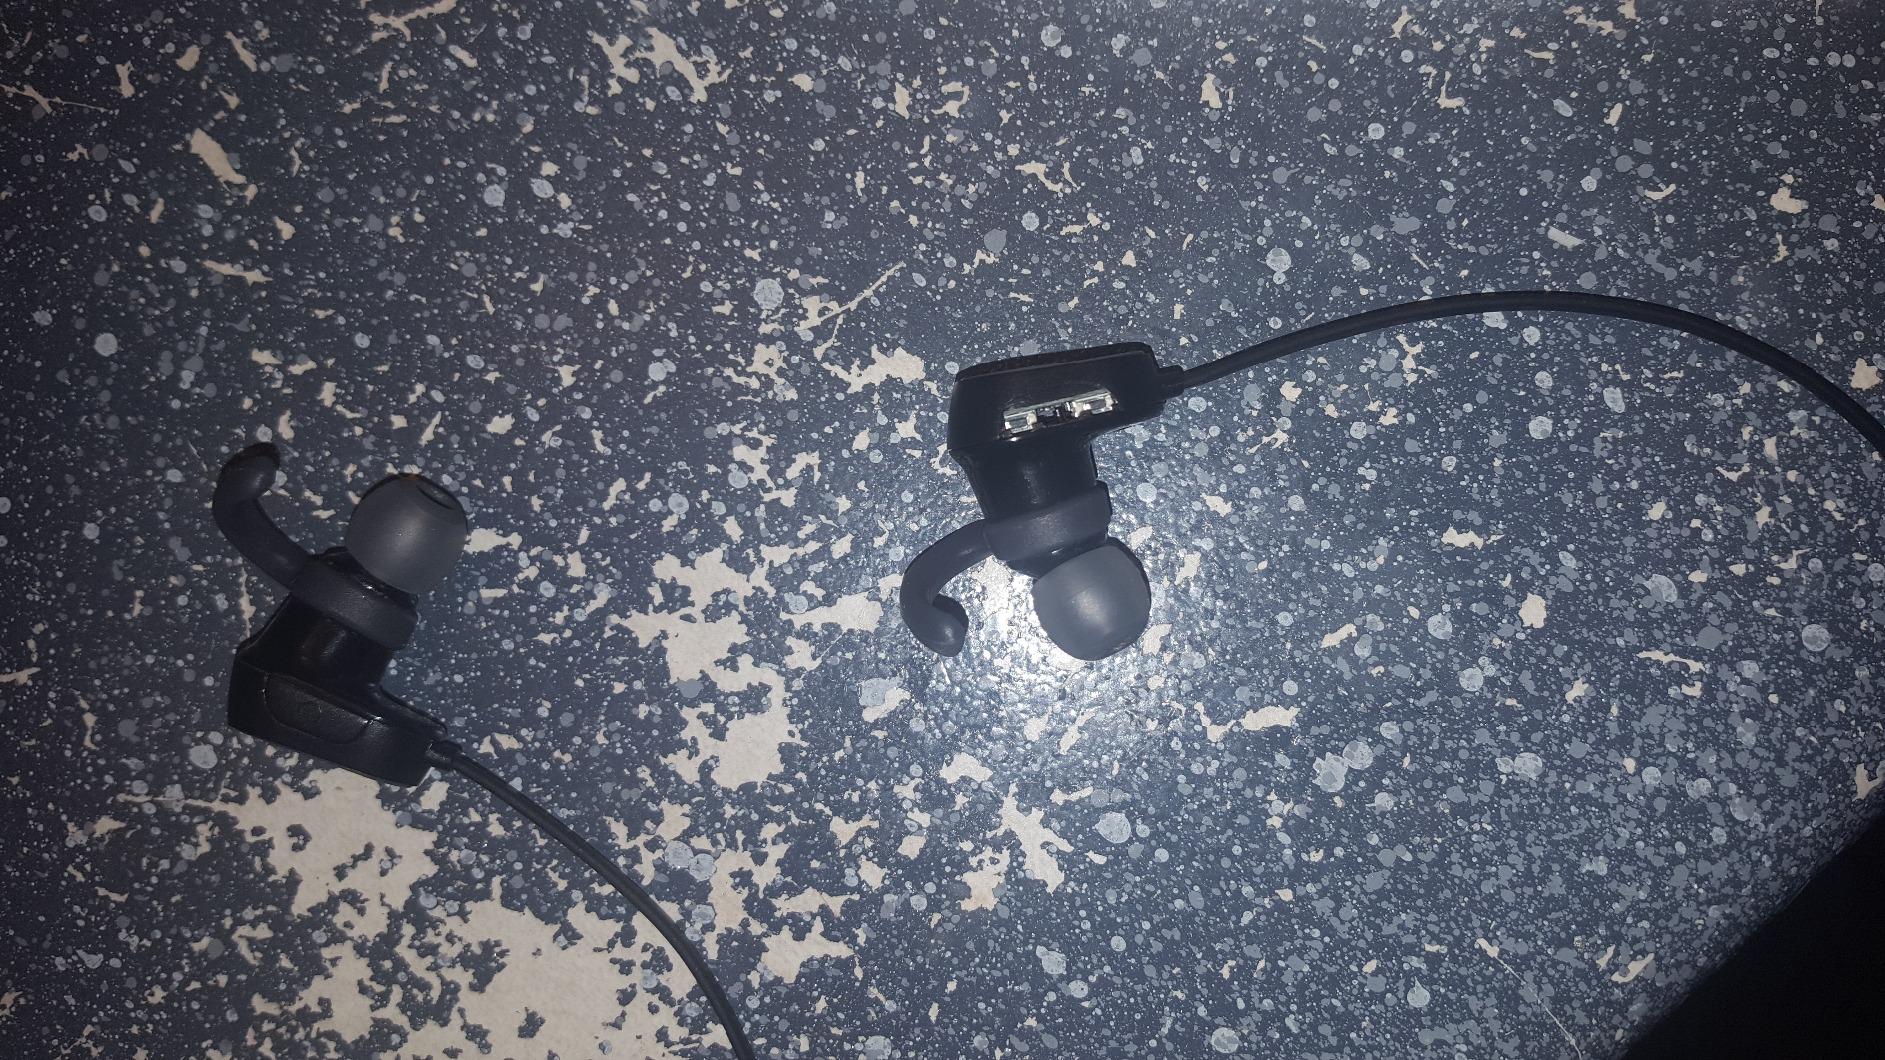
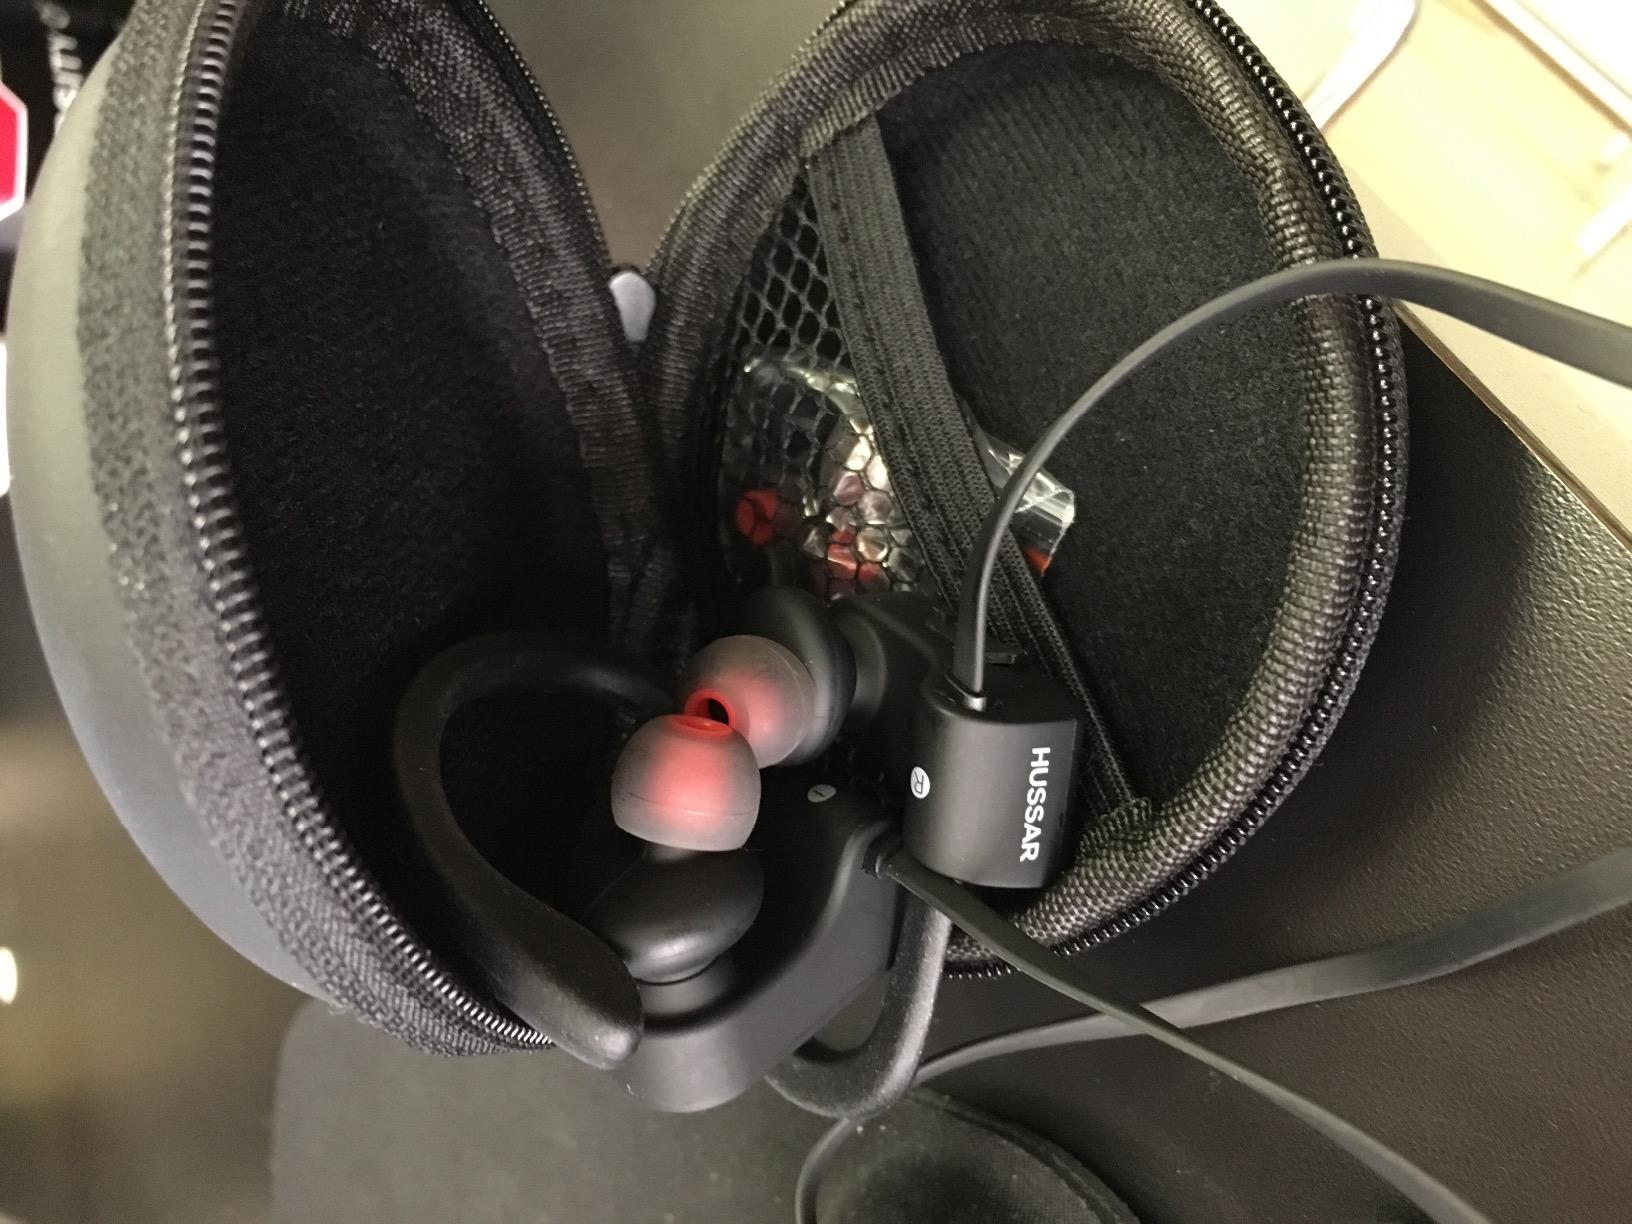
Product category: headphones
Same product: no